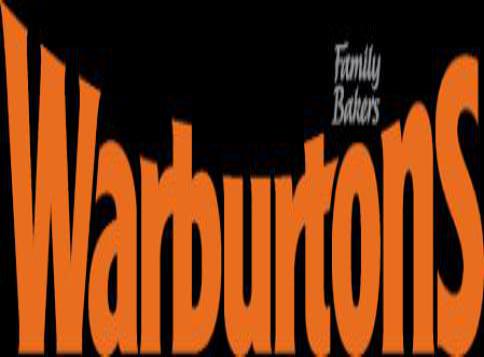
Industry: Food